Candlelights (song)

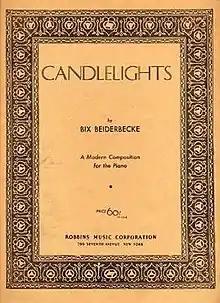
1930 sheet music cover, Robbins Music, New York.

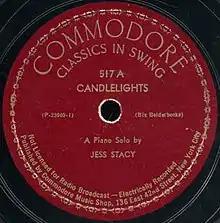
1939 Commodore 78 release by Jess Stacy, 517A, Classics in Swing series.

"Candlelights" is a 1930 jazz composition for solo piano by cornetist Bix Beiderbecke. It was the second in the series of four piano works which Bix Beiderbecke composed during his career.